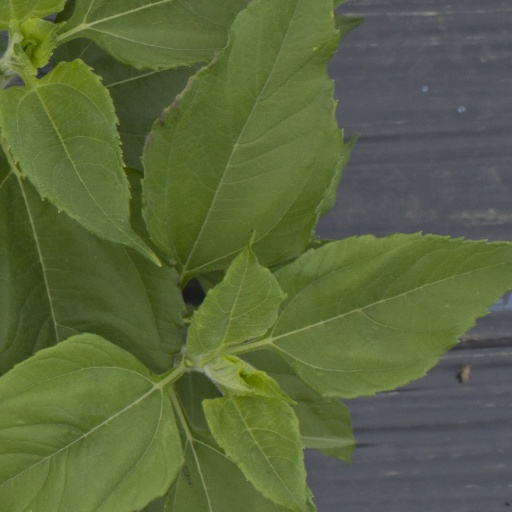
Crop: Jerusalem artichoke